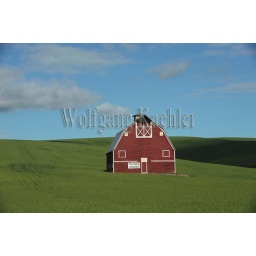
Usa, washington state, palouse country near pullman, red barn in wheat field with altocumulus clouds